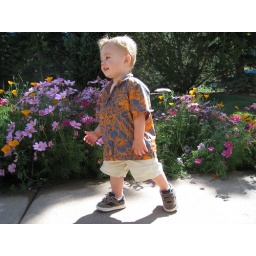
Bryaden looking good with his Aloha shirt in the flower garden.